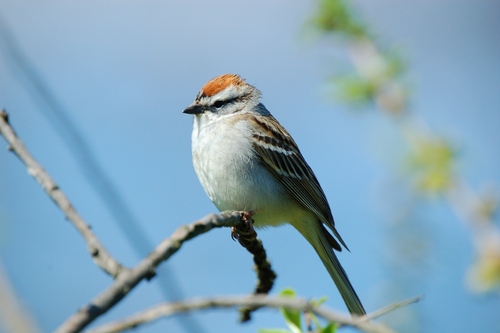
a tiny bird, with a small head, a little bill, an orange crown, white throat and belly, and yellow abdomen and inner retices.
a small off-white sparrow with orange crown, brown wings and white wingbars.
a small orange headed bird with a white belly and black wings.
this bird is white and black in color with a sharp beak, and white eye rings.
this bird has an orange fluffy crown, white breast and black and white primaries and secondaries.
this small bird has a white throat, breast and belly, yellow abdomen and an orange crown.
the bird has a striped crown, brown striped wingbars and a white breast.
a small white bird with an orange crown and darker wings.
this bird has a light grey body and brown wings, a rusty brown cap, and black eye stripe.
the bird is small with a pointed bill, has a bill that is short and the belly is white.
Species: Chipping Sparrow